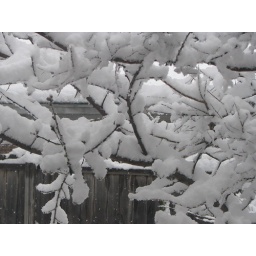
Photographed MAR 6, 2008 in Denton, TX . Crepe myrtle tree taken through our bedroom window.